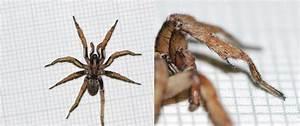
spider